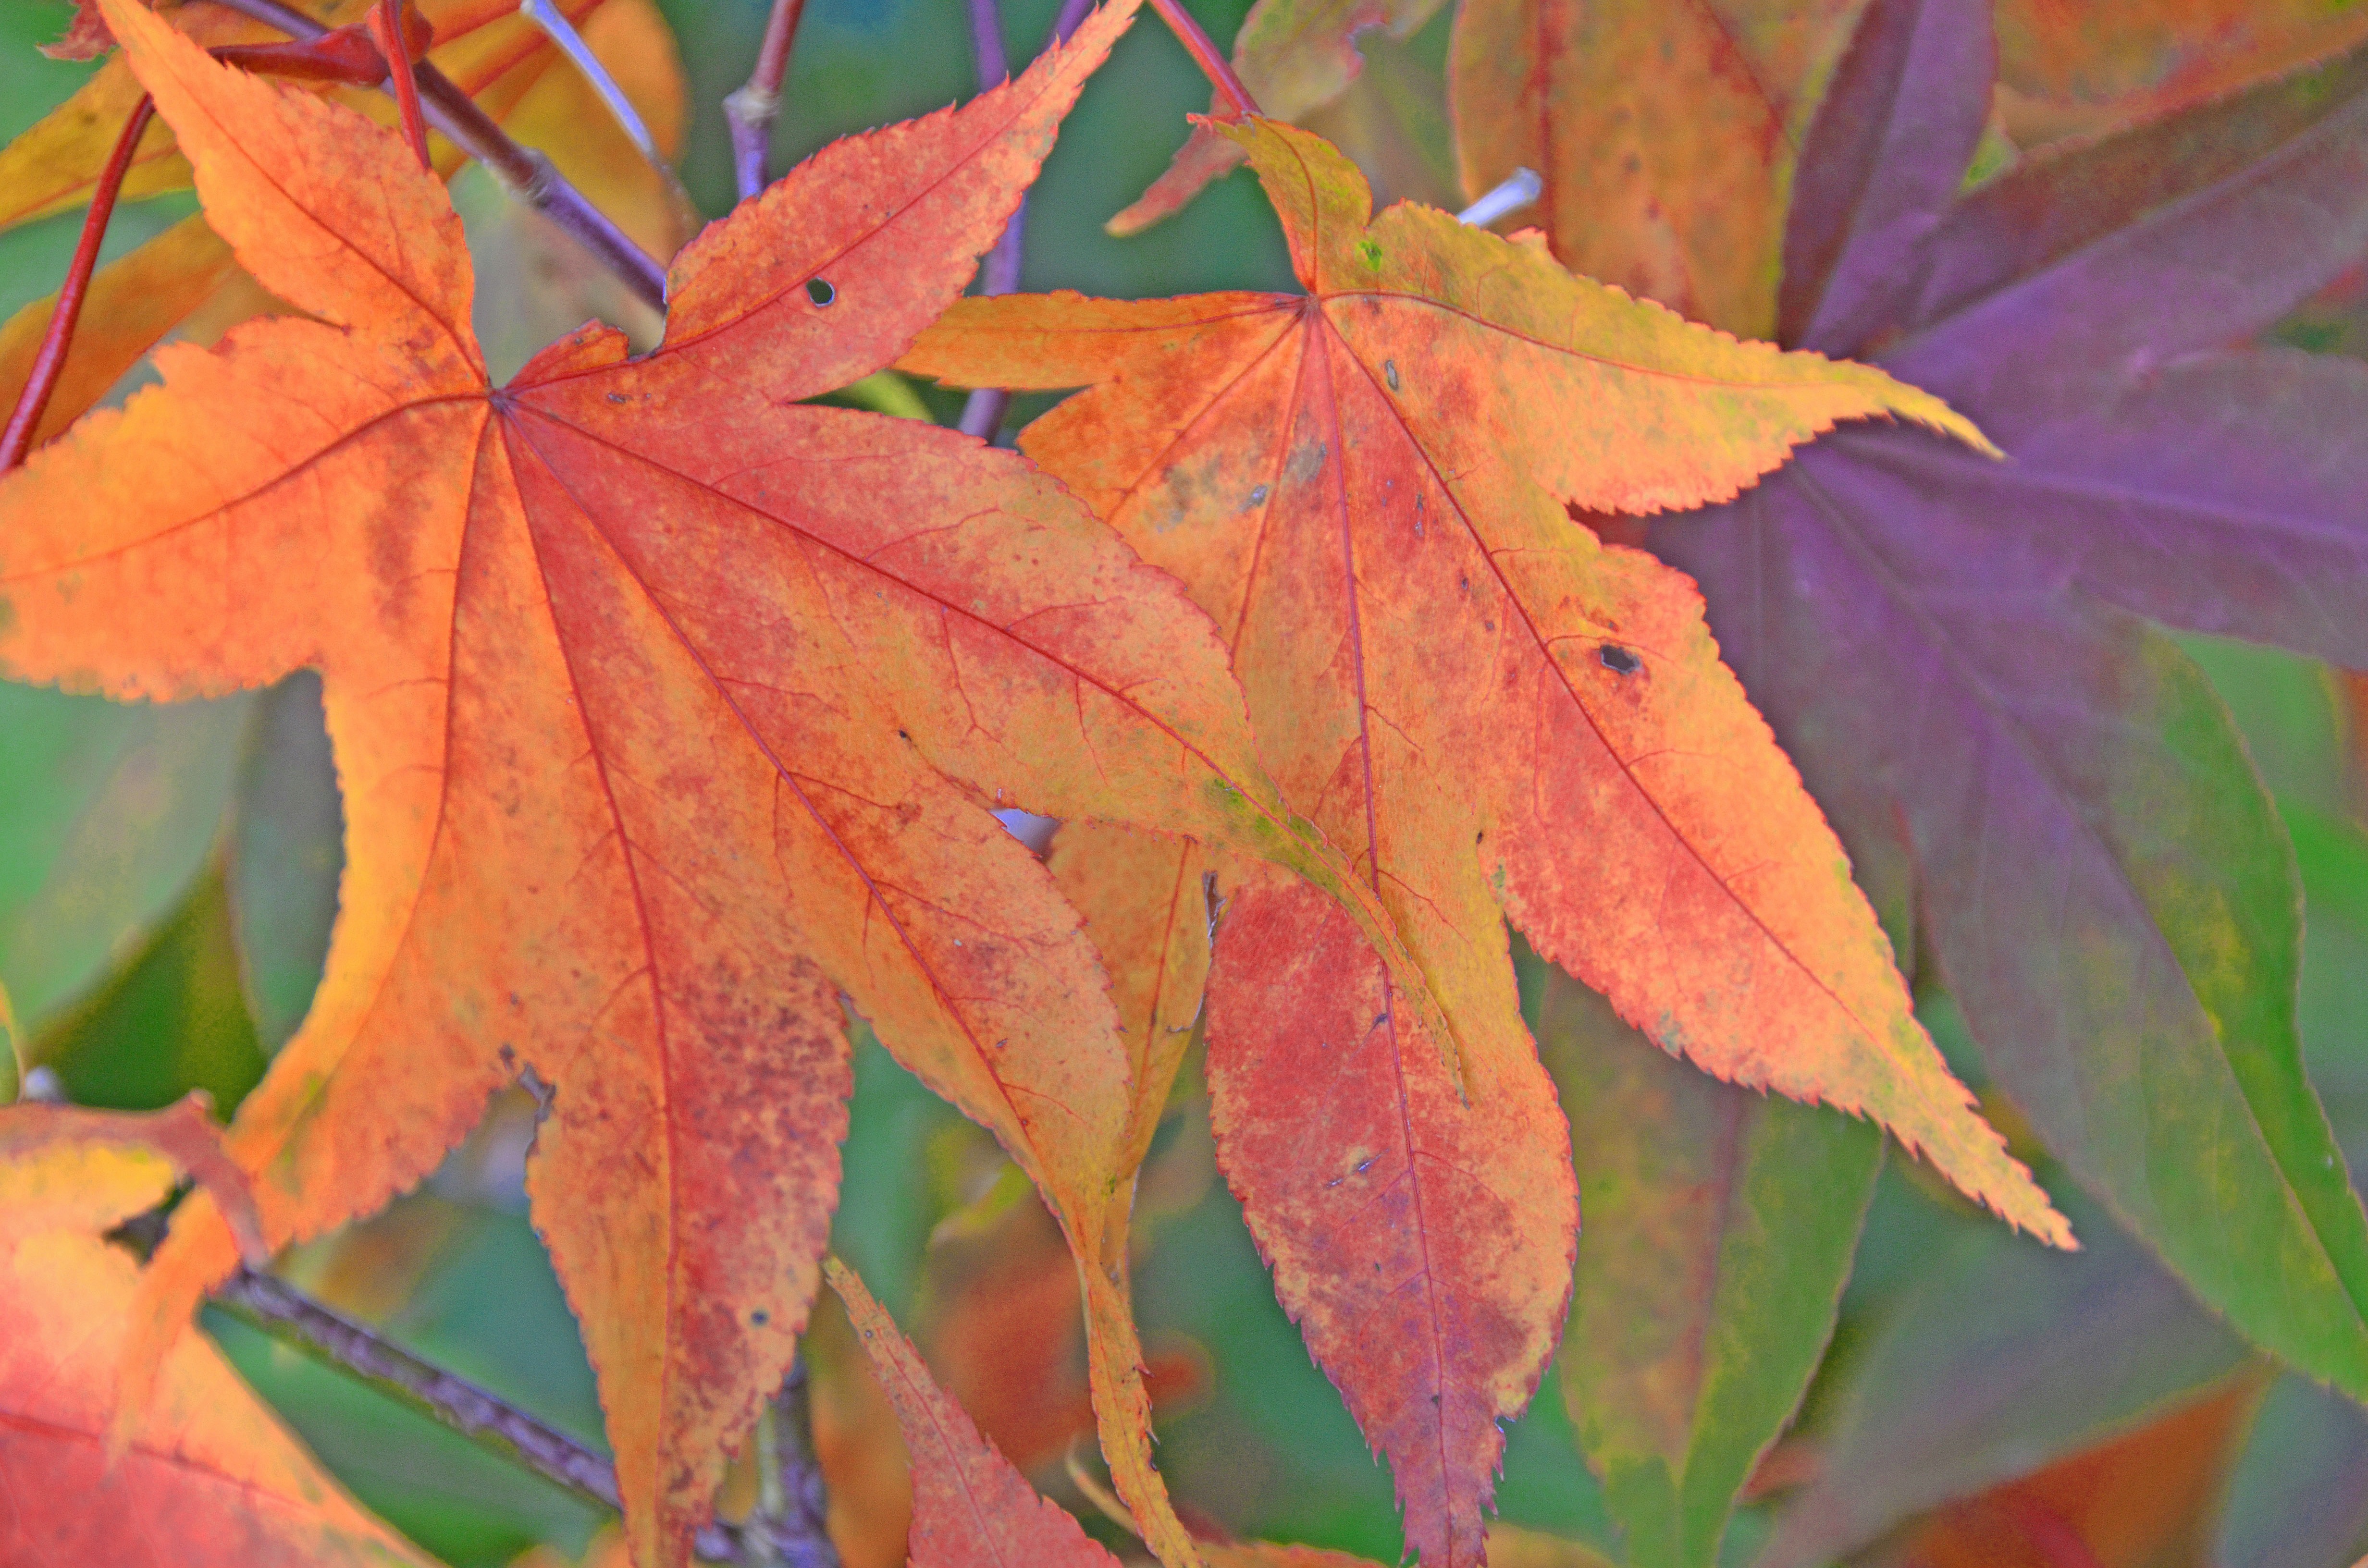
tree, forest, branch, plant, leaf, flower, red, autumn, botany, flora, season, maple tree, maple leaf, leaves, shrub, flowering plant, plant stem, woody plant, land plant